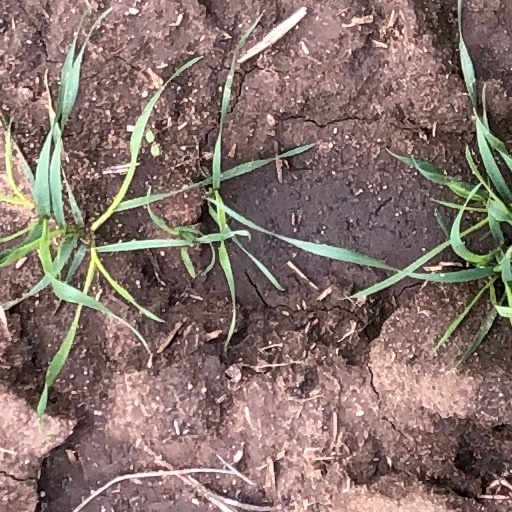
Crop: wheat